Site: brandenburg
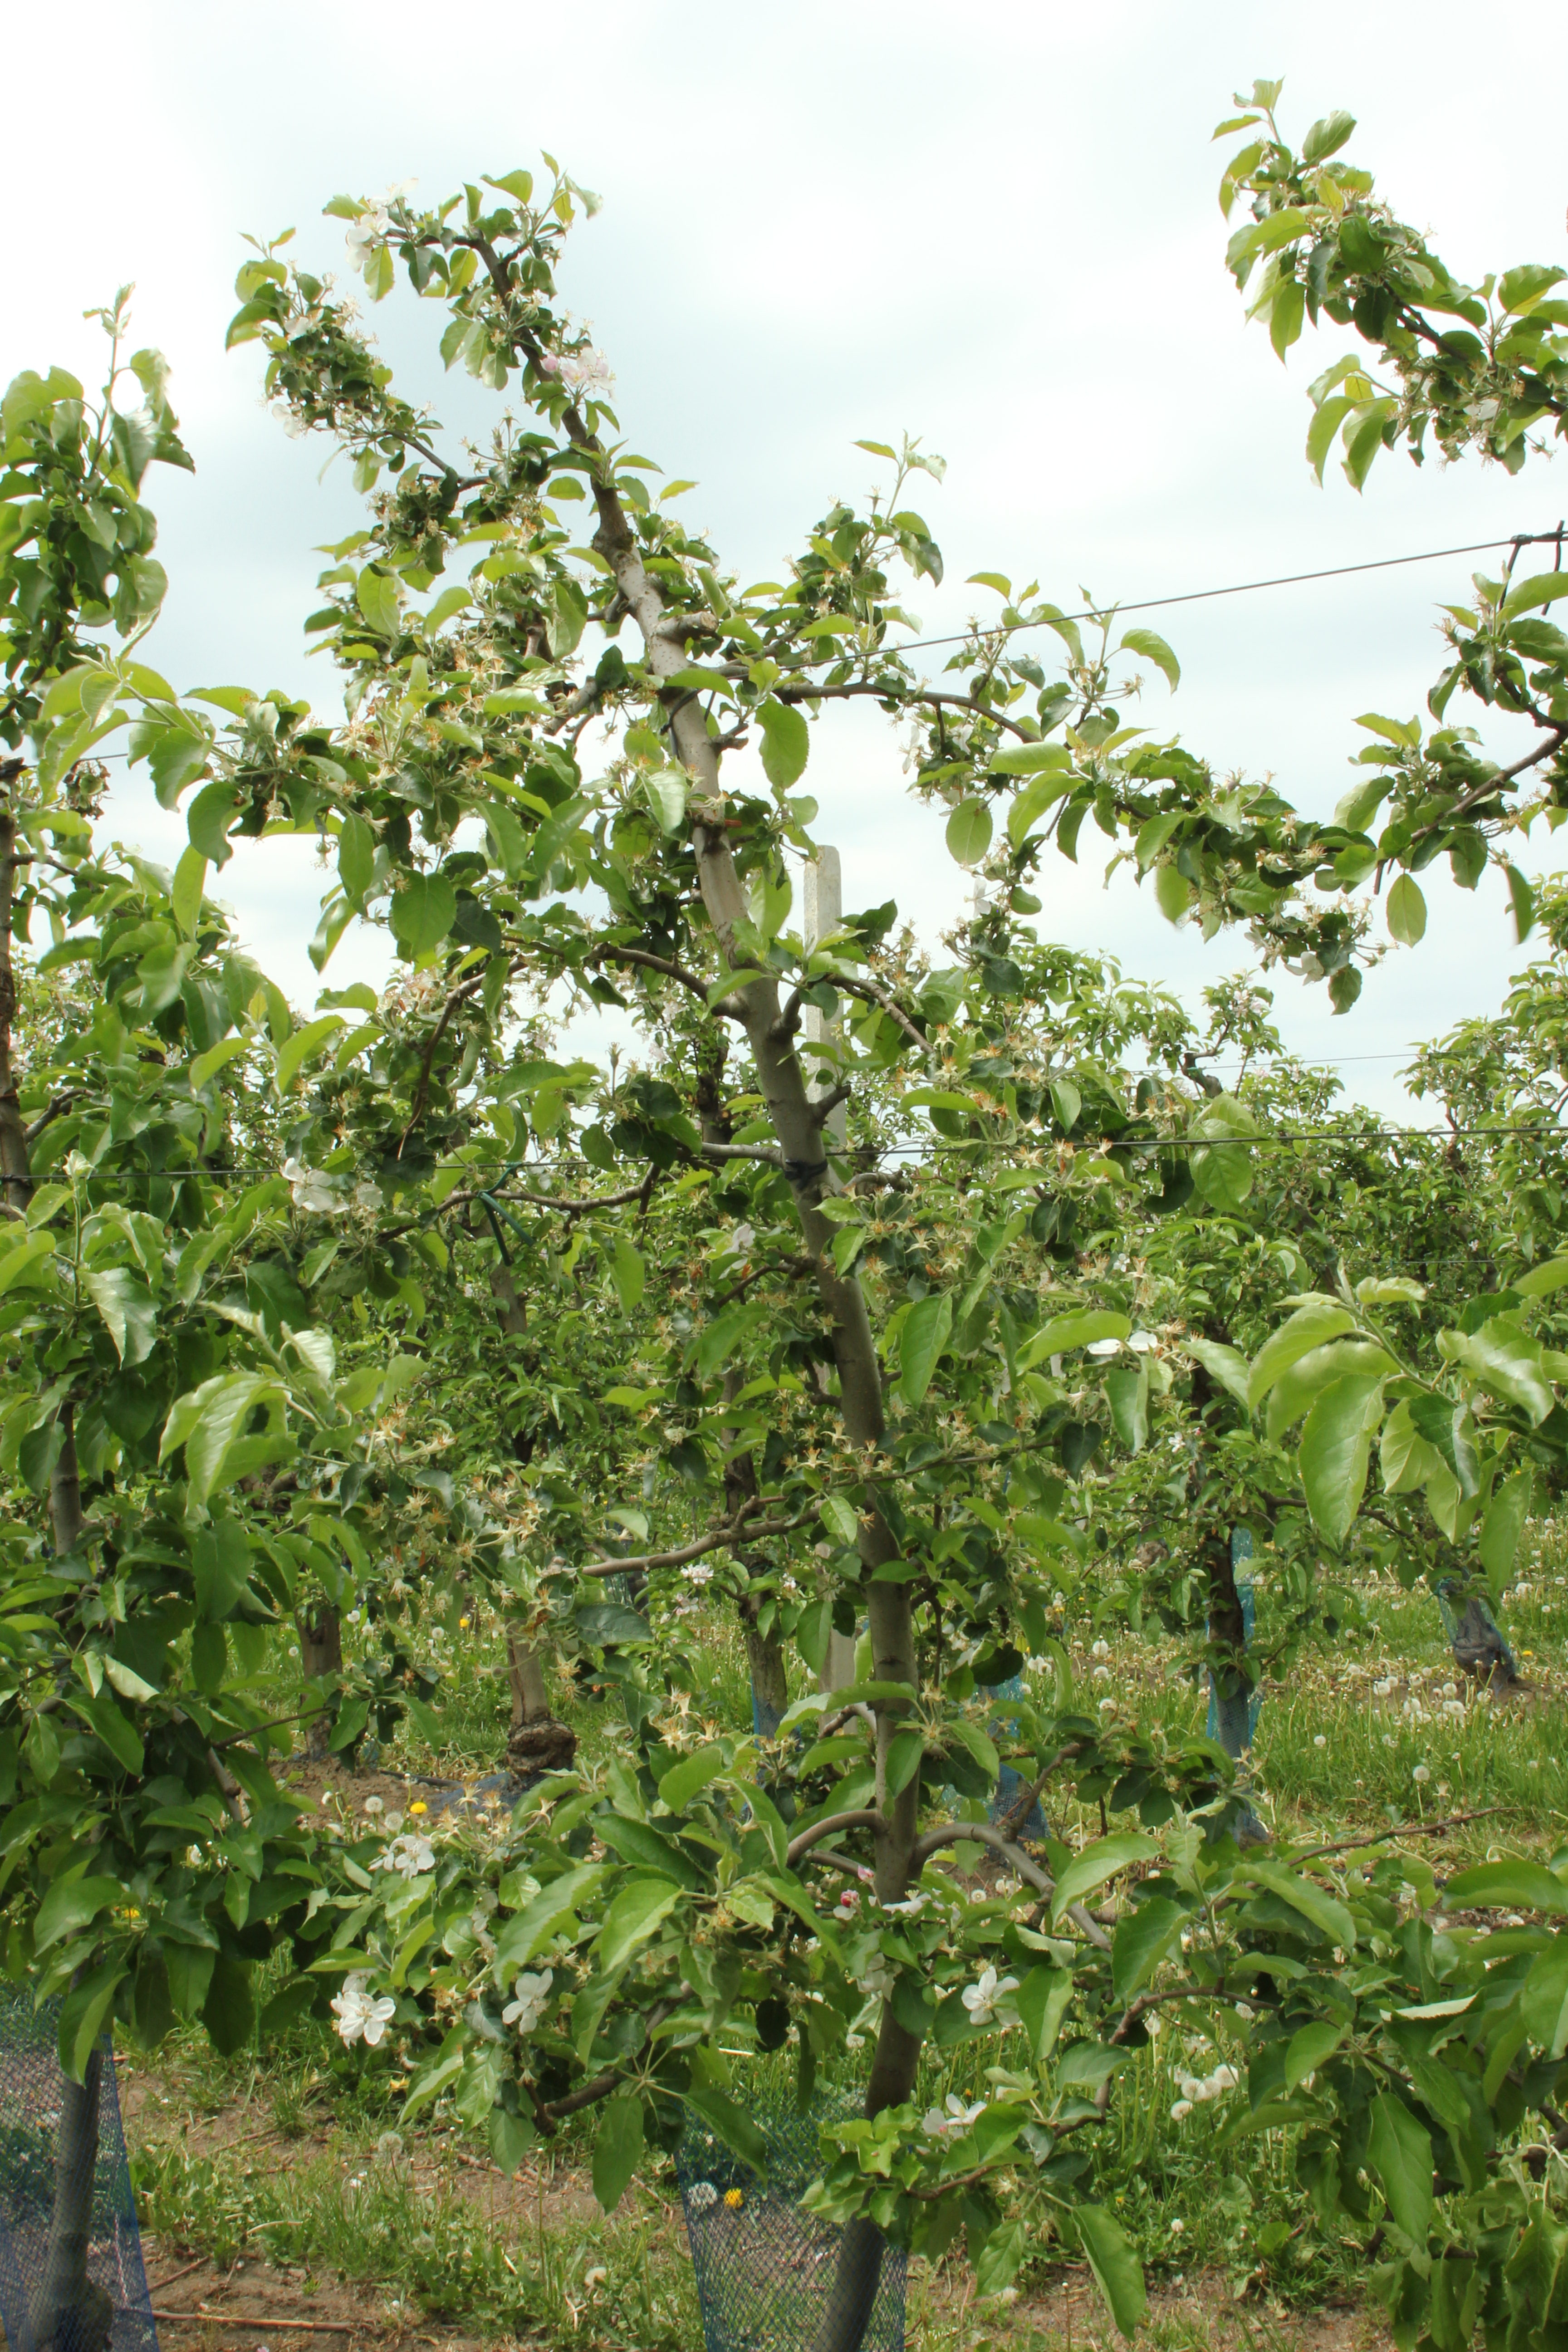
Growth stage (BBCH 67): Flowering